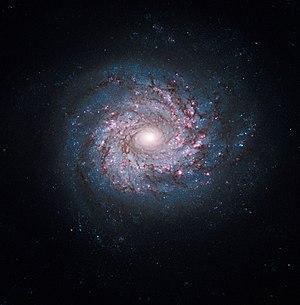
NGC 3982 est une galaxie spirale intermédiaire située dans la constellation de la Grande Ourse à environ 51 millions d'années-lumière. NGC 3982 a été découvert par l'astronome germano-britannique William Herschel en 1789.